Les Mureaux 3

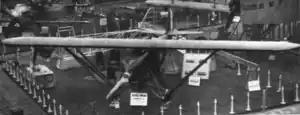

The Les Mureaux 3 C.2 and Les Mureaux 4 C.2 were French two seat, parasol winged fighters, flown in 1927-8, which differed only in their engines. They were developed into near identical army co-operation types, the ANF Les Mureaux 130 A.2 and ANF Les Mureaux 131 A.2, in 1929–31.